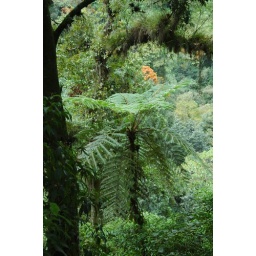
A fern tree (maquique) grows on the hill side by the trail.